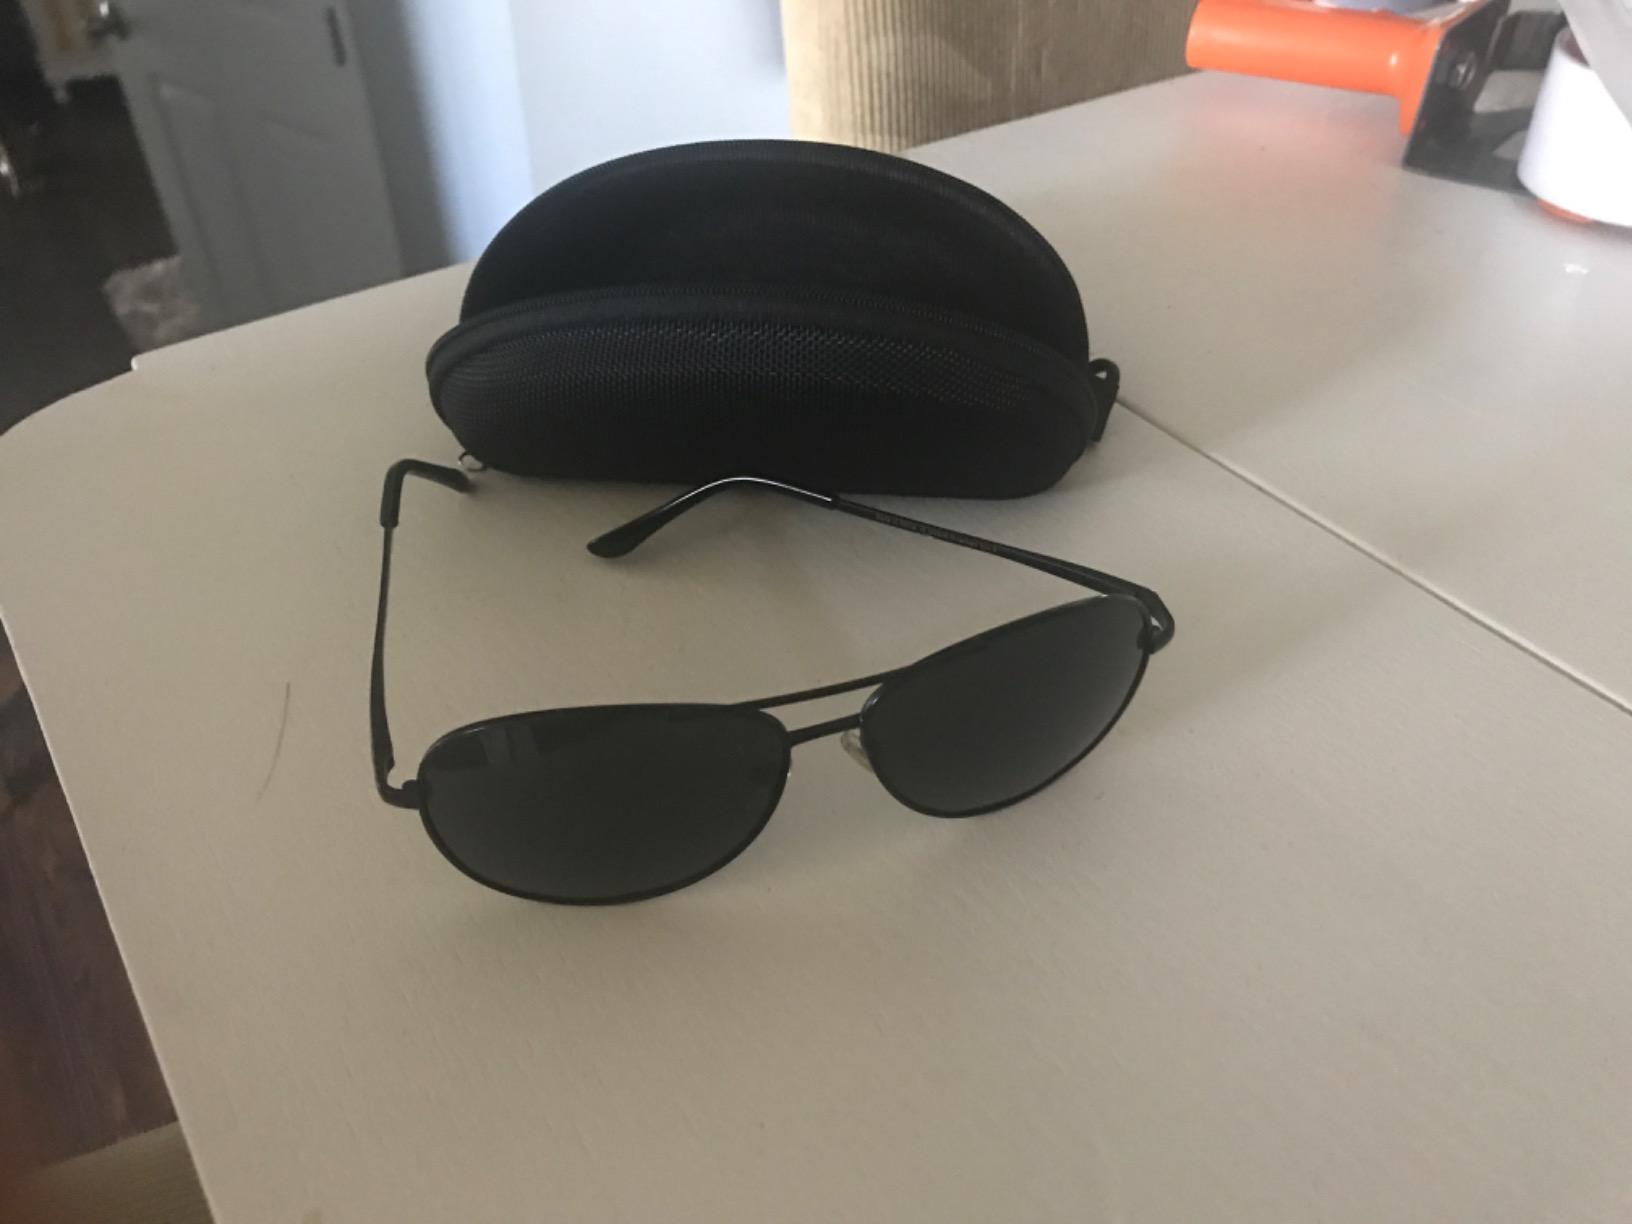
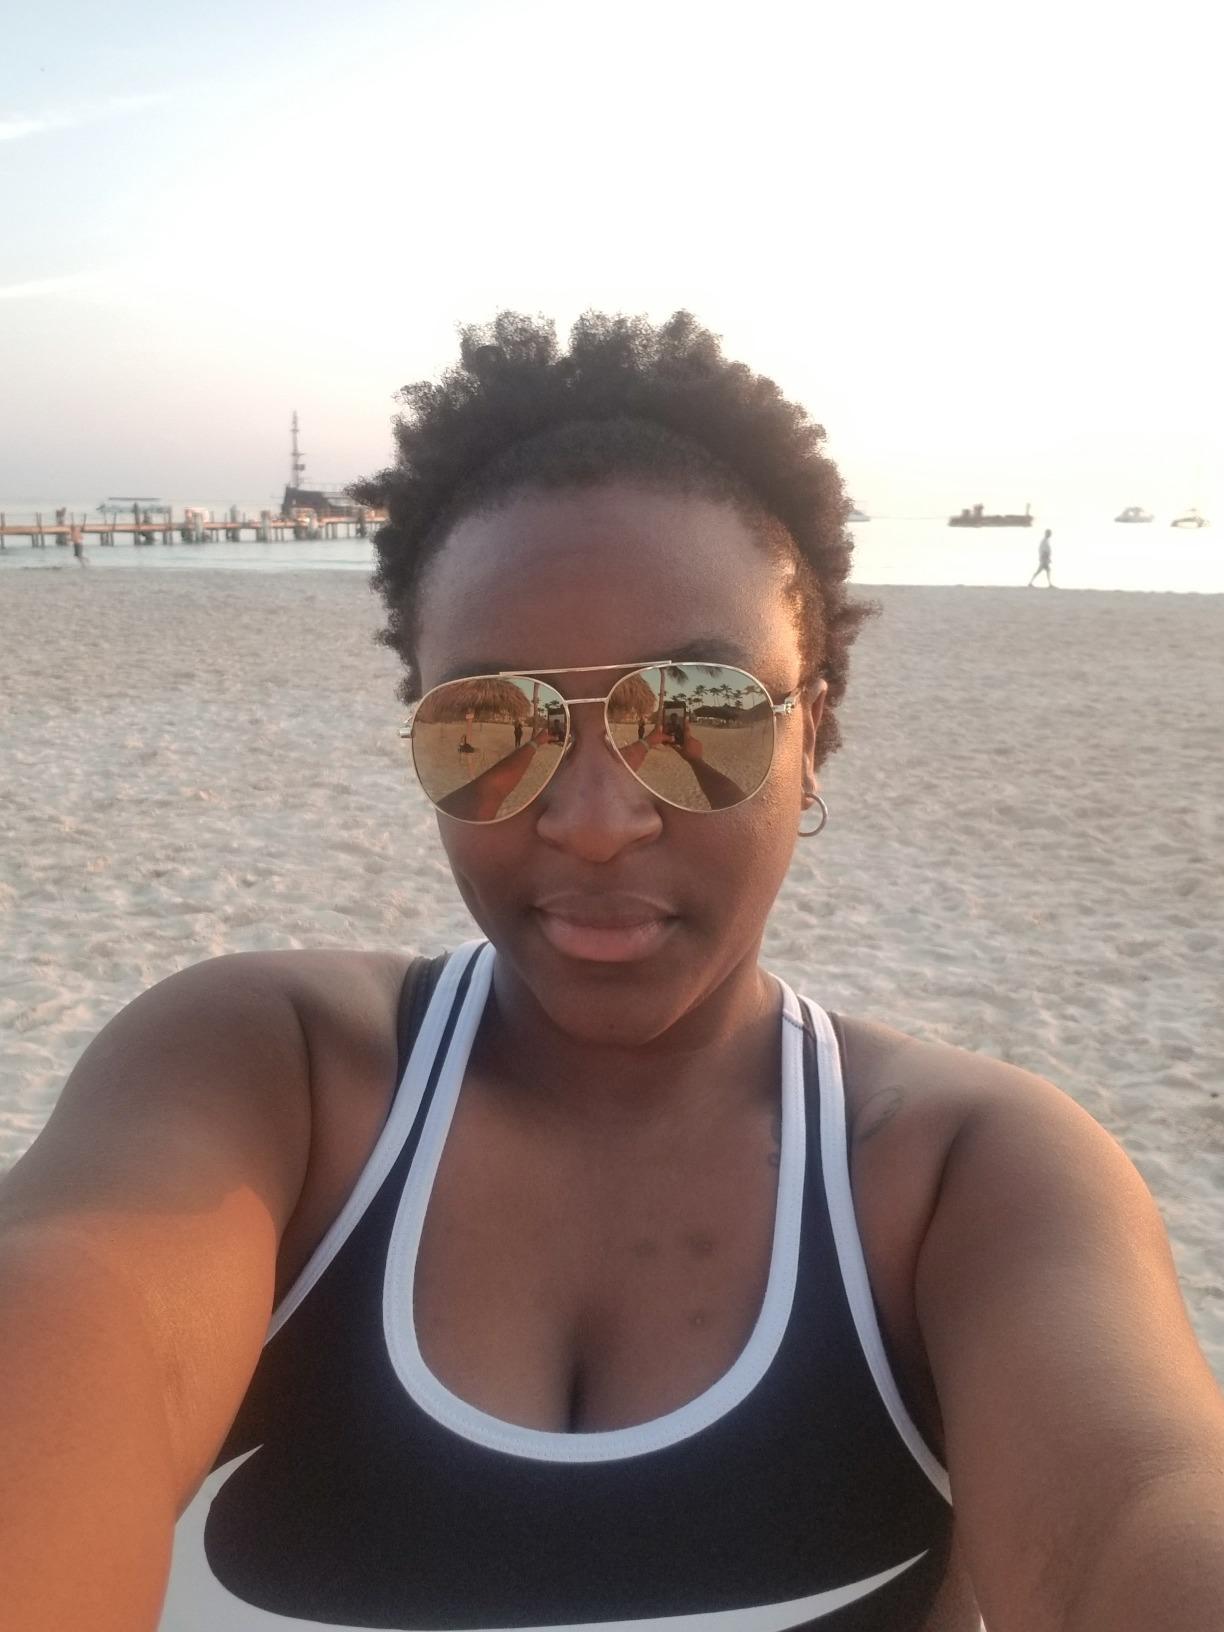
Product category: accessories_sunglasses
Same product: no